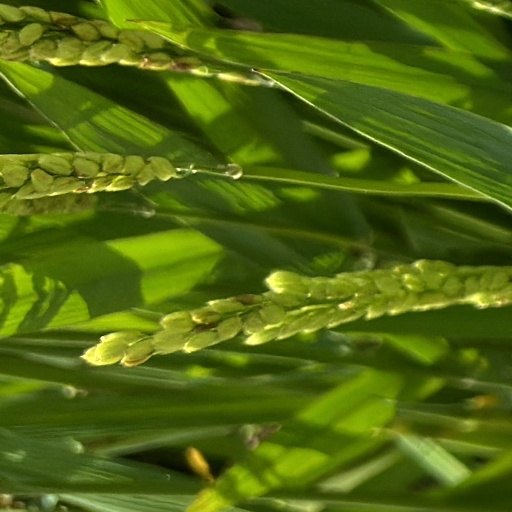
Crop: rice